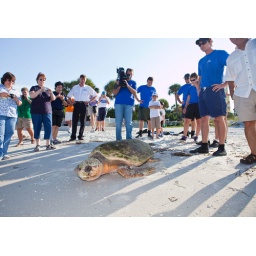
loggerhead sea turtle rehabilitated by SeaWorld Orlando animal experts is released